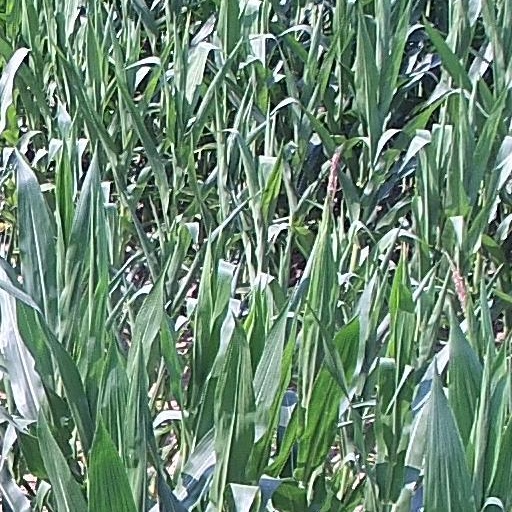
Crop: maize; corn